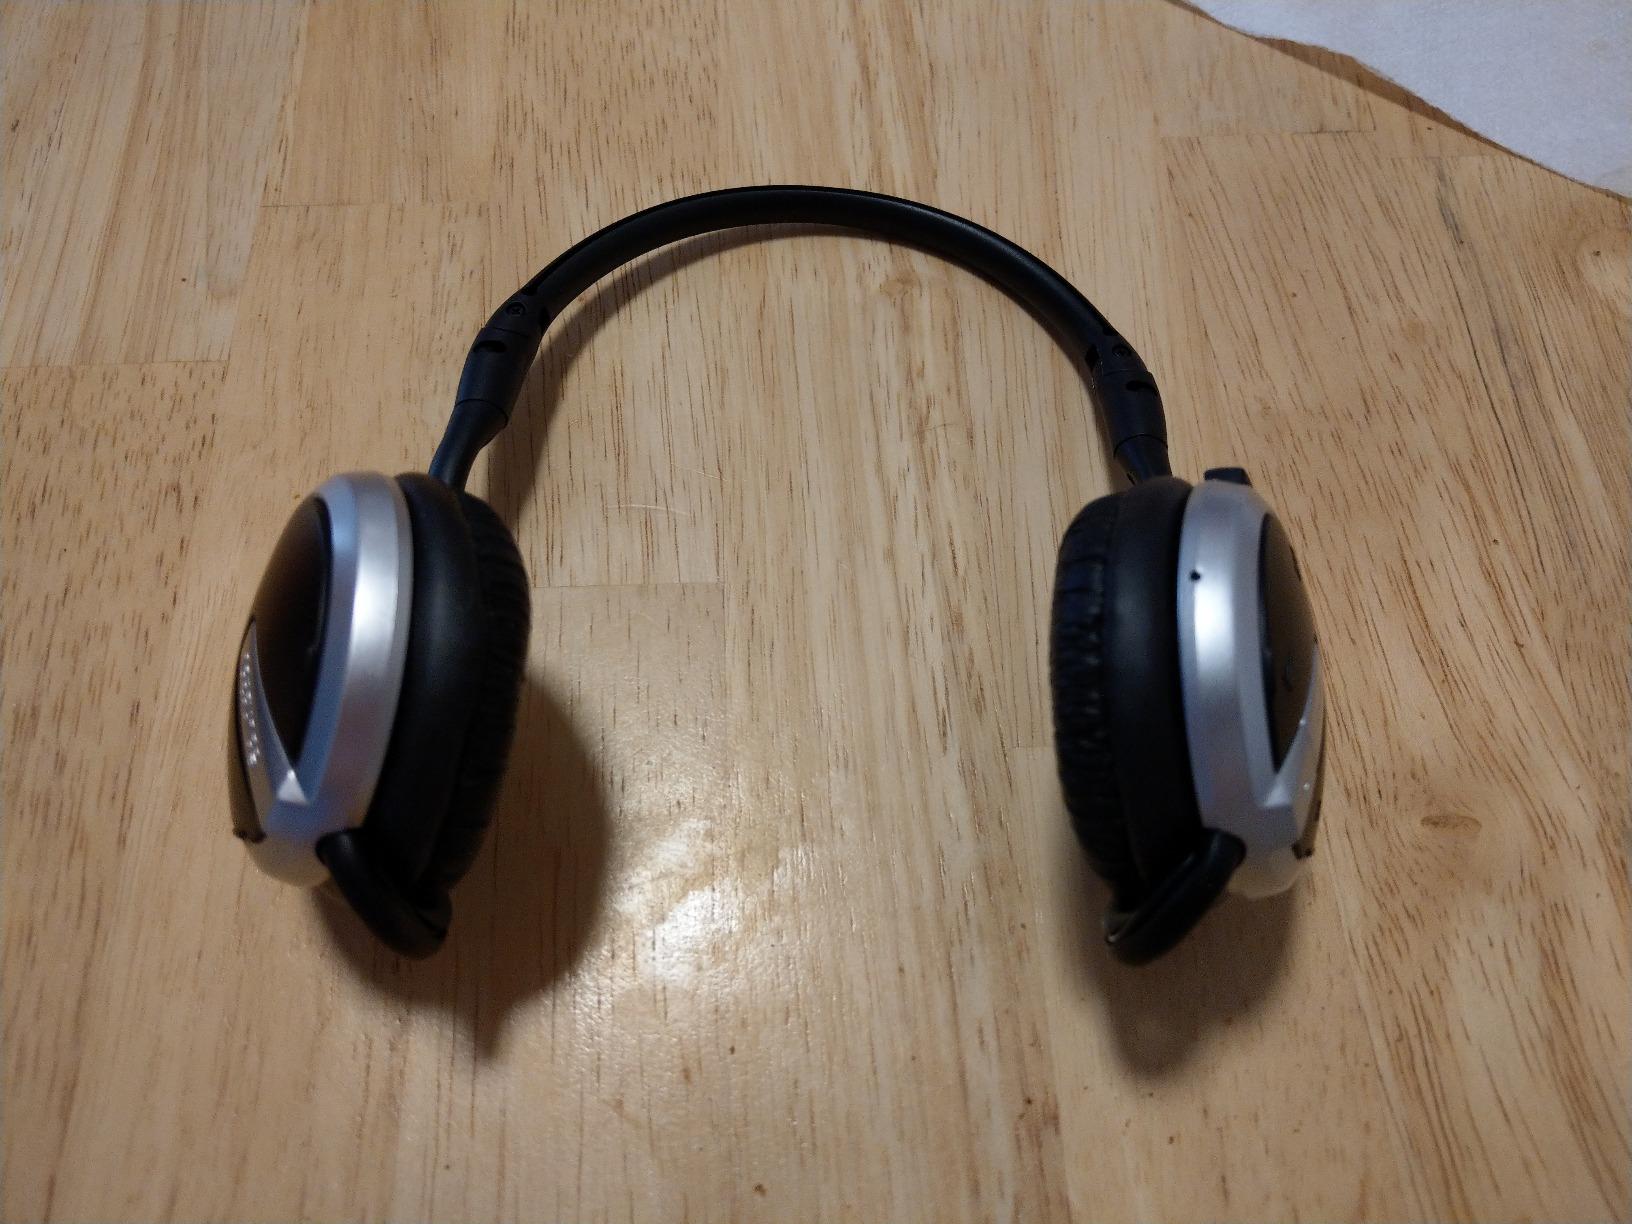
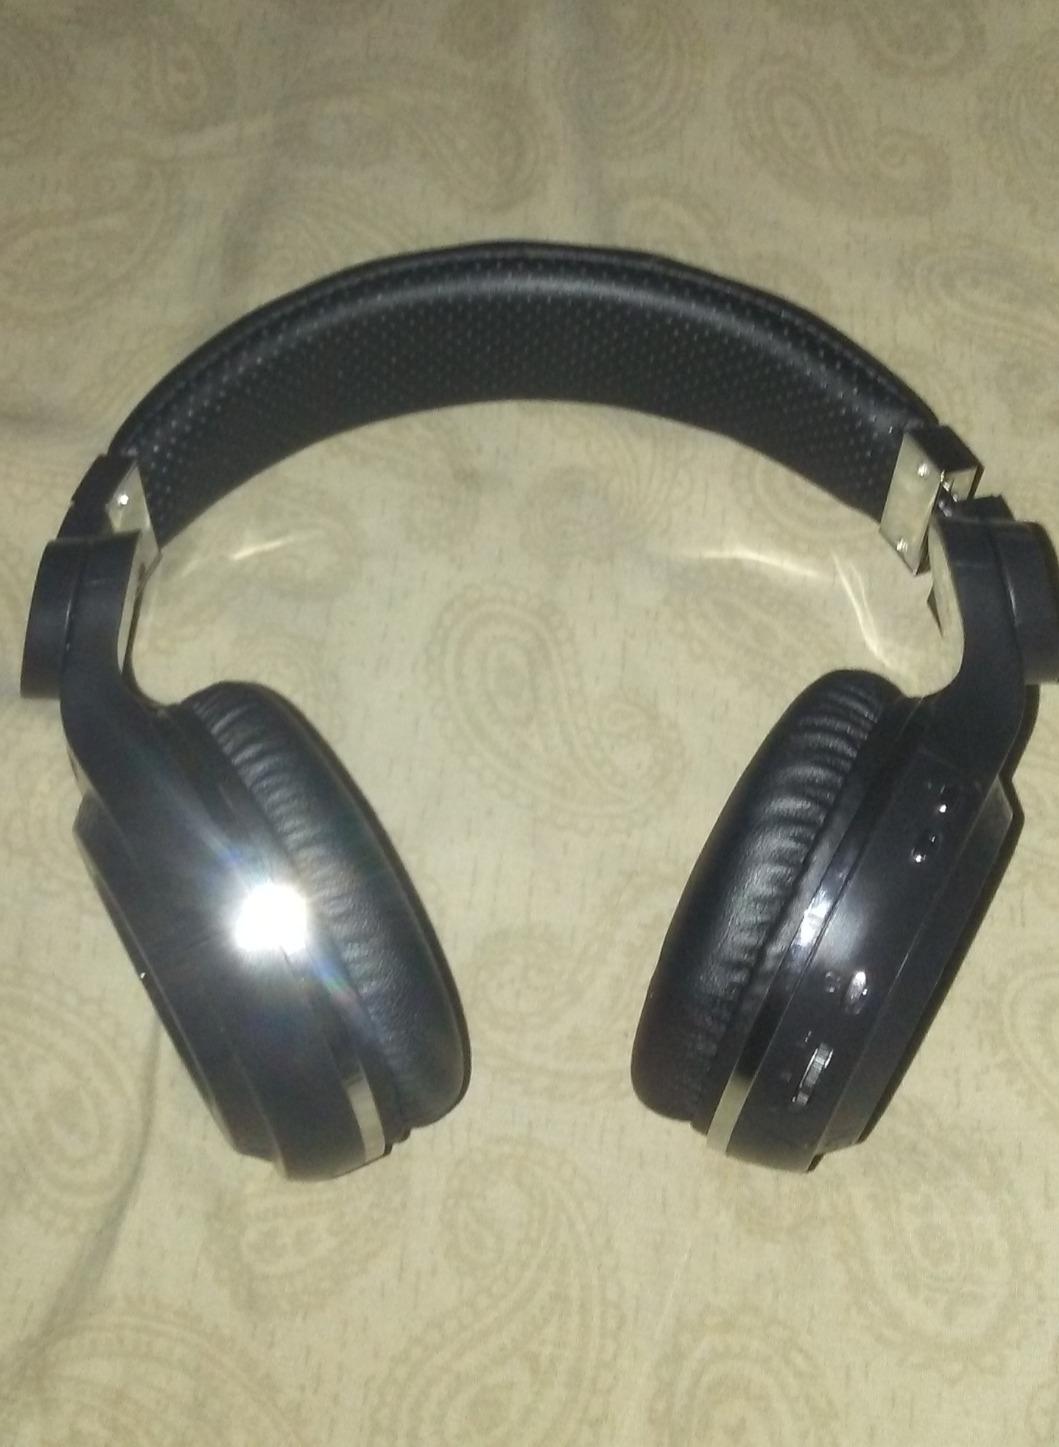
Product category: headphones
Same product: no